Neunkirchen Hauptbahnhof

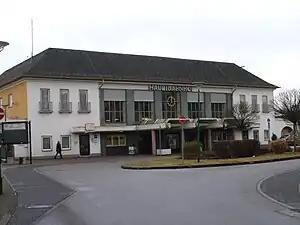

Neunkirchen Hauptbahnhof is a railway station in the district town of Neunkirchen in the German state of Saarland. Here the Nahe Valley Railway ("Nahetalbahn") intersects with the Homburg–Neunkirchen railway and the Fischbach Valley Railway ("Fischbachtalbahn"). It is classified by Deutsche Bahn as a category 3 station.